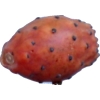
Label: cactus_fruit_red